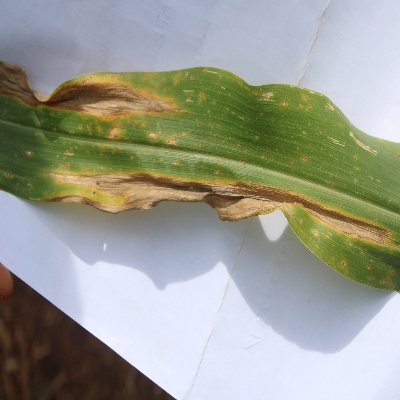
Crop: Maize
Condition: leaf blight